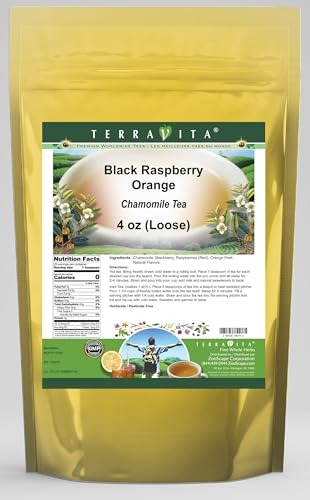
Item Name: Black Raspberry Orange Chamomile Tea (Loose) (4 oz, ZIN: 538478) - 3 Pack
Bullet Point 1: Our Black Raspberry Orange Chamomile Tea is a delicious flavored Chamomile tea with Blackberry, Raspberries (Red) and Orange Peel that you will enjoy relaxing with anytime! The natural Black Raspberry Orange taste is delicious! - Ingredients: Chamomile tea, Blackberry, Raspberries (Red), Orange Peel and Natural Black Raspberry Orange Flavor.
Bullet Point 2: No fillers.
Bullet Point 3: Manufacturer: TerraVita
Bullet Point 4: Size: 4 oz
Bullet Point 5: Loose Leaf Chamomile Tea - Packed in a convenient upright pouch!
Product Description: Our Black Raspberry Orange Chamomile Tea is a delicious flavored Chamomile tea with Blackberry, Raspberries (Red) and Orange Peel that you will enjoy relaxing with anytime! The natural Black Raspberry Orange taste is delicious! - Ingredients: Chamomile tea, Blackberry, Raspberries (Red), Orange Peel and Natural Black Raspberry Orange Flavor. - Hot tea brewing method: Bring freshly drawn cold water to a rolling boil. Place 1 teaspoon of tea for each desired cup into the teapot. Pour the boiling water into the pot, cover and let steep for 2-4 minutes. Strain and pour into your cup; add milk and natural sweeteners to taste. - Iced tea brewing method: (to make 1 liter/quart): Place 5 teaspoons of tea into a teapot or heat resistant pitcher. Pour 1 1/4 cups of freshly boiled water over the tea itself. Steep for 5 minutes. Fill a serving pitcher with 1/4 cold water. Strain and pour the tea into the serving pitcher Add ice and top-up with cold water. Sweeten and garnish to taste. - TerraVita is an exclusive line of premium-quality, natural source products that use only the finest, purest and most potent ingredients found around the world. TerraVita is hallmarked by the highest possible standards of purity, potency, stability and freshness. All of our products are prepared with the highest elements of quality control, from raw materials through the entire manufacturing process, up to and including the moment that the bottles or bags are sealed for freshness and shipped out to you. Our highest possible standards are certified by independent laboratories and backed by our personal guarantee. - TerraVita exists to meet and ensure your family's health and wellness without the harmful effects of chemicals and health products. We strive to make all of our products affordable and reli
Value: 12.0
Unit: Ounce

Price: 50.58